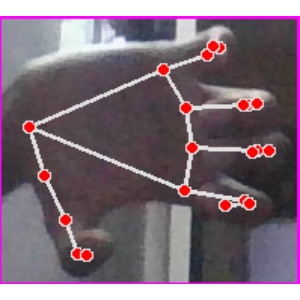
अक्षर: त